Jean L'Archevêque

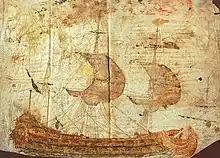

Alonso De León rescued L'Archeveque and Grollet. On interrogation, the men maintained that over 100 of the French settlers had died of smallpox, and the others had been killed by the Karankawa. The only people known to have survived the final attack were the Talon children, who had been adopted by the Karankawa. According to the children, the Indians had attacked around Christmas in 1688, killing the remaining settlers.